George Orwell

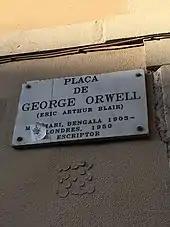
The square in Barcelona renamed in Orwell's honour

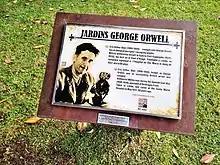
Memorial plaque in Lleida marking where Orwell received treatment at the Hospital Santa María de Lleida for his bullet wound to the neck

Orwell needed somewhere he could concentrate on writing his book, and once again help was provided by Aunt Nellie, who was living at Wallington, Hertfordshire in a very small 16th-century cottage called the "Stores". Orwell took over the tenancy and moved in on 2 April 1936. He started work on "The Road to Wigan Pier" by the end of April, but also spent hours working on the garden, planting a rose garden which is still extant, and revealing four years later that "outside my work the thing I care most about is gardening, especially vegetable gardening". He also tested the possibility of reopening the Stores as a village shop. "Keep the Aspidistra Flying" was published by Gollancz on 20 April 1936. On 4 August, Orwell gave a talk at the Adelphi Summer School held at Langham, entitled "An Outsider Sees the Distressed Areas"; others who spoke at the school included John Strachey, Max Plowman, Karl Polanyi and Reinhold Niebuhr.